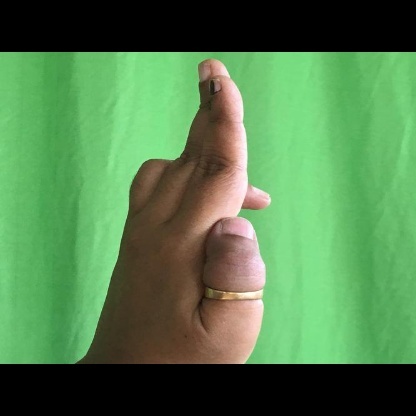
Mudra: Ardhapathaka